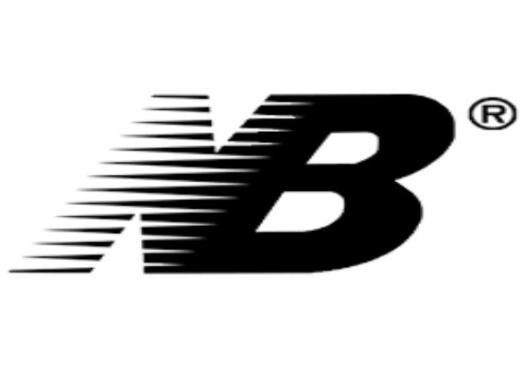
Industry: Clothes